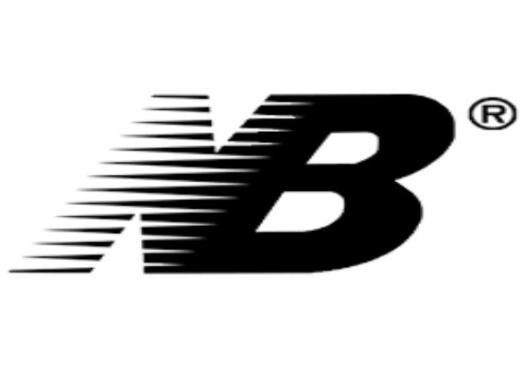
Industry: Clothes